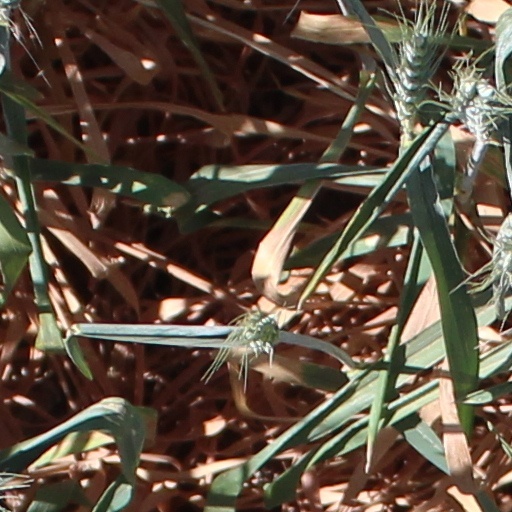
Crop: wheat